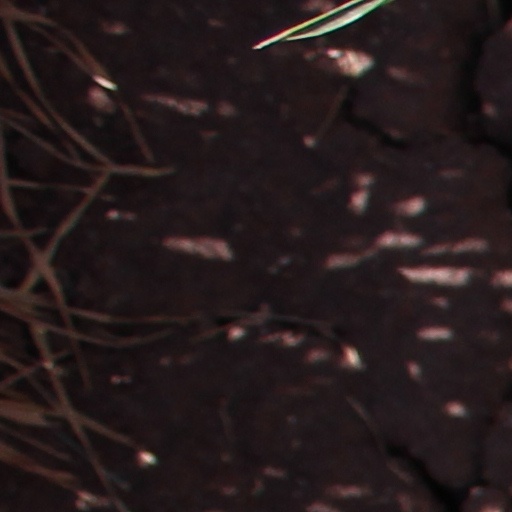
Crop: wheat